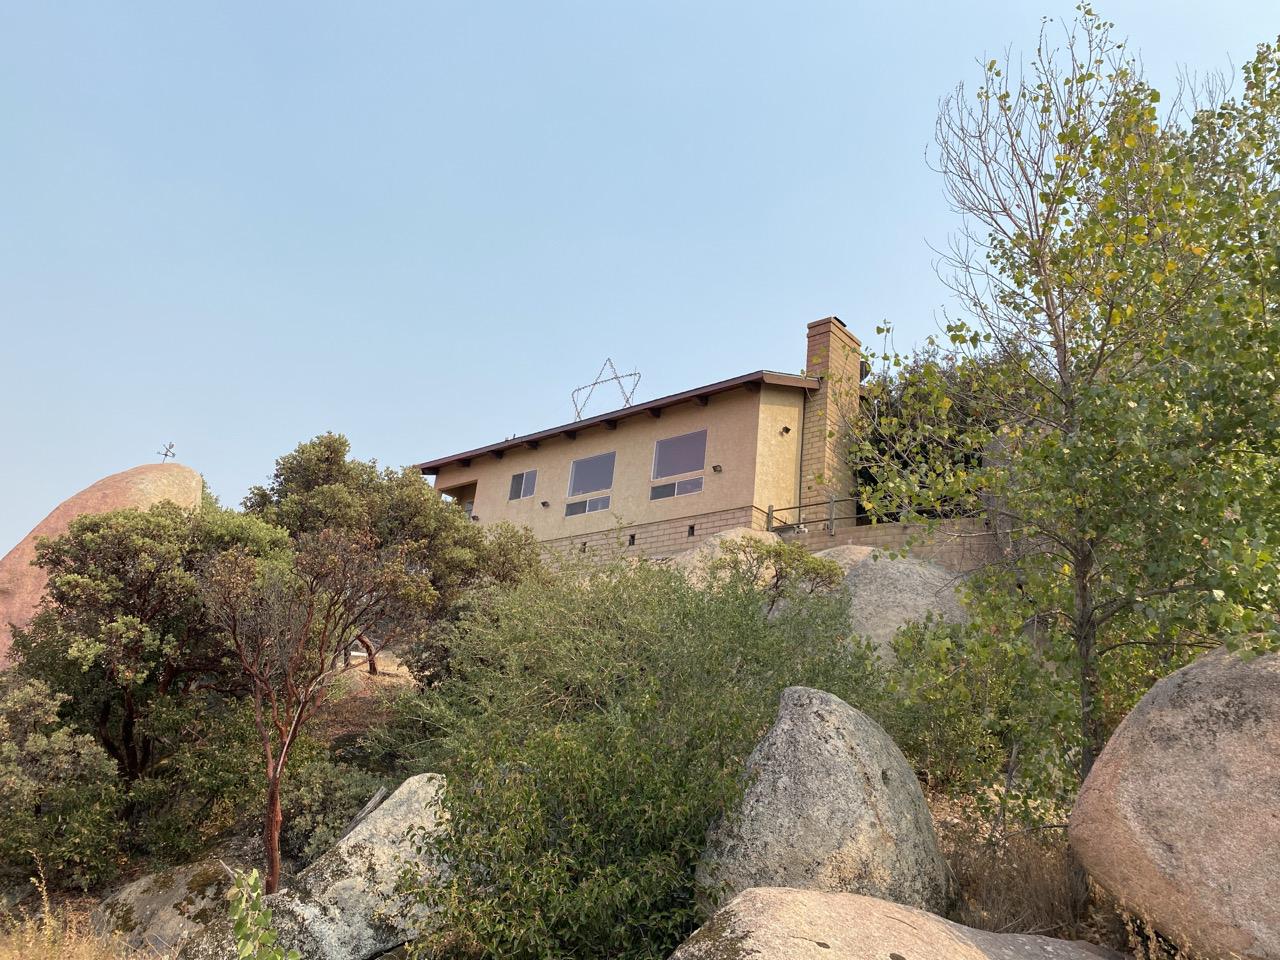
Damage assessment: no_damage